Section 57 of the Constitution Act, 1867

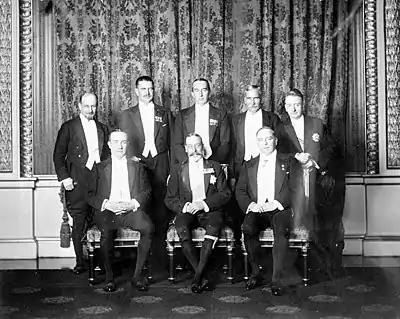
King George V and the prime ministers of the United Kingdom and the Dominions at the Imperial Conference of 1926, which adopted the Balfour Declaration

As Canada developed its own identity, Canadian autonomy became more and more established, and the role of the Governor General as an officer of the British government diminished. Finally, with the Balfour Declaration of 1926, the British and Dominion governments agreed that the constitutional position had changed. The United Kingdom and the Dominions were now equal in status: